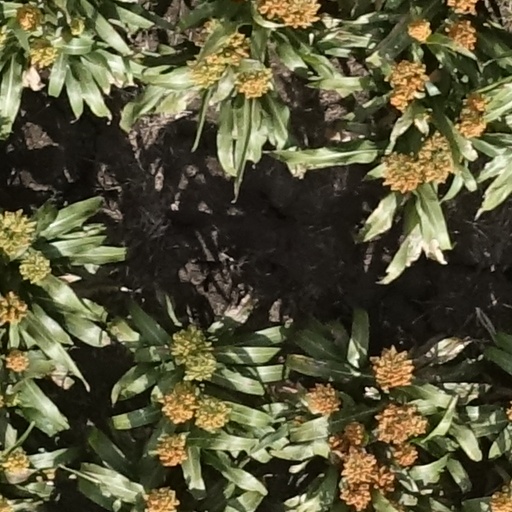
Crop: sorghum